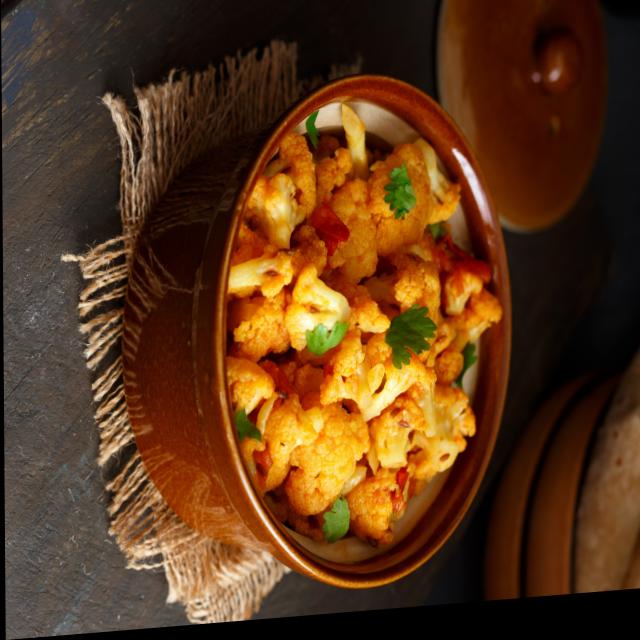
Dish: aloo_gobi